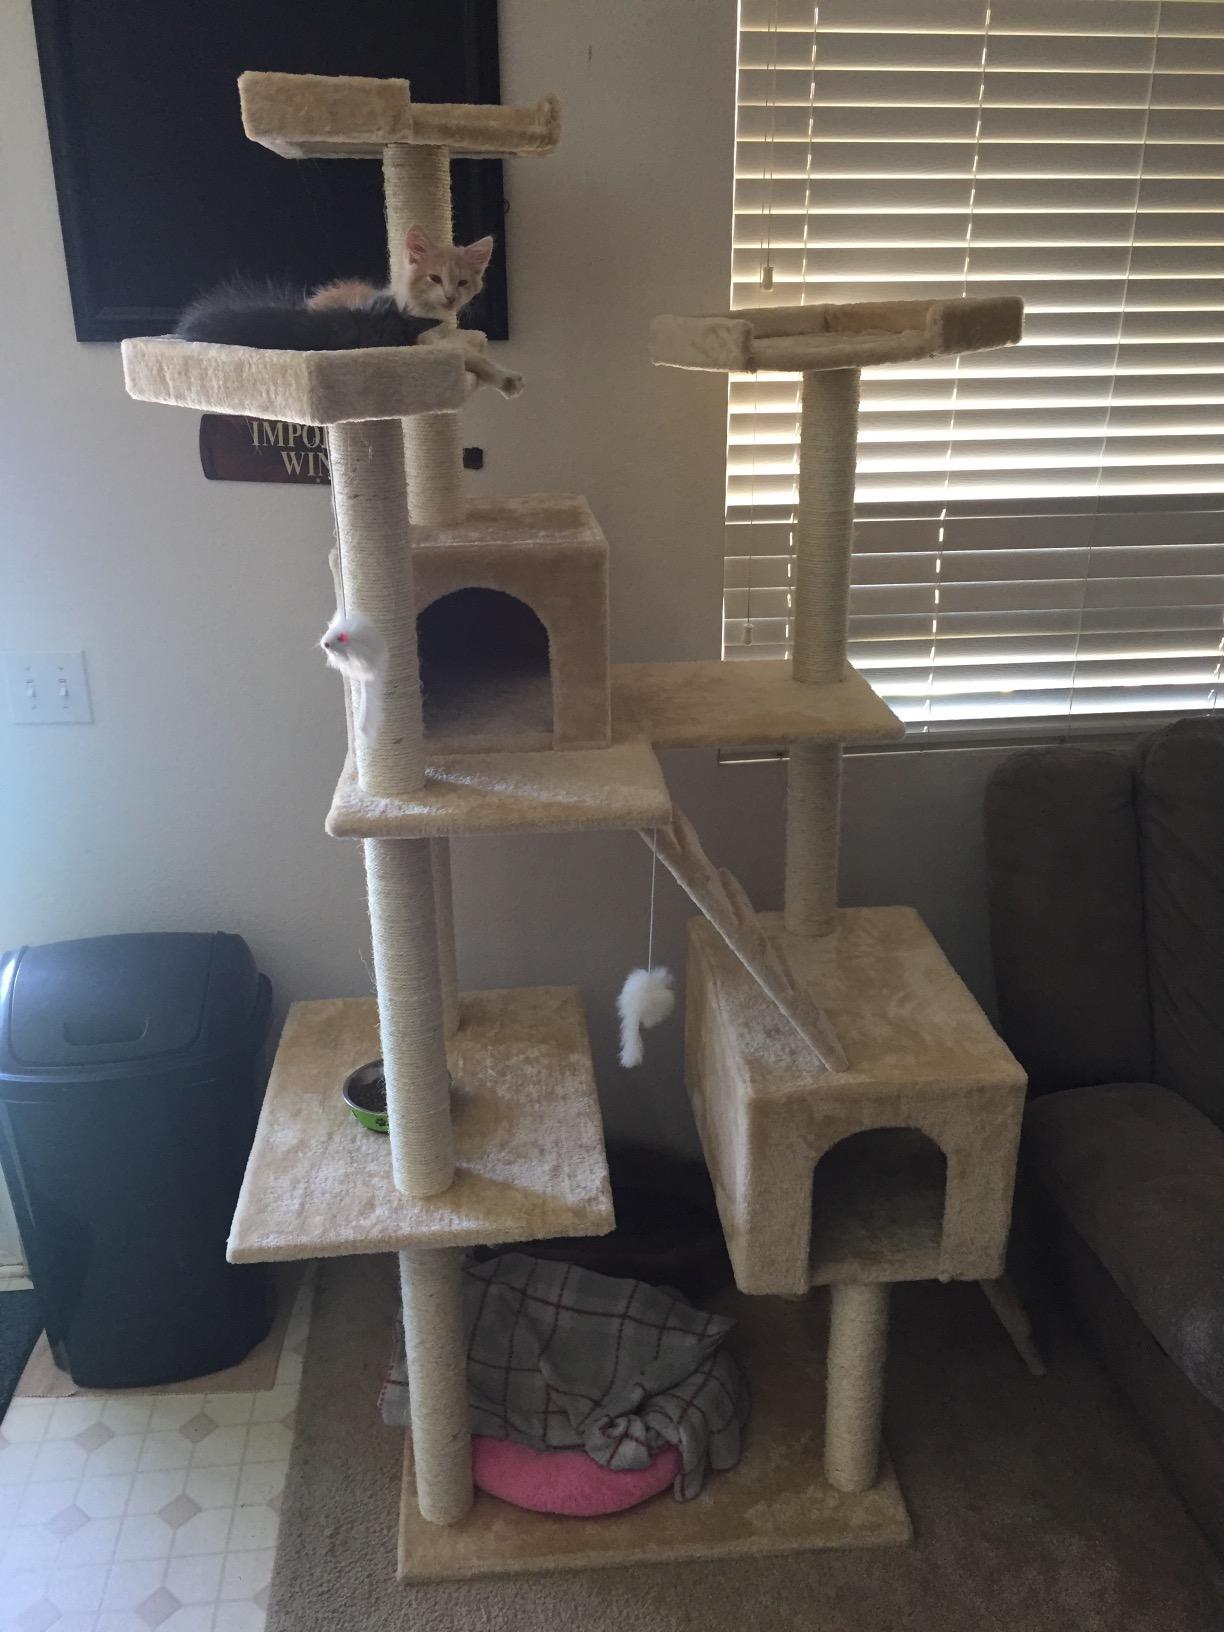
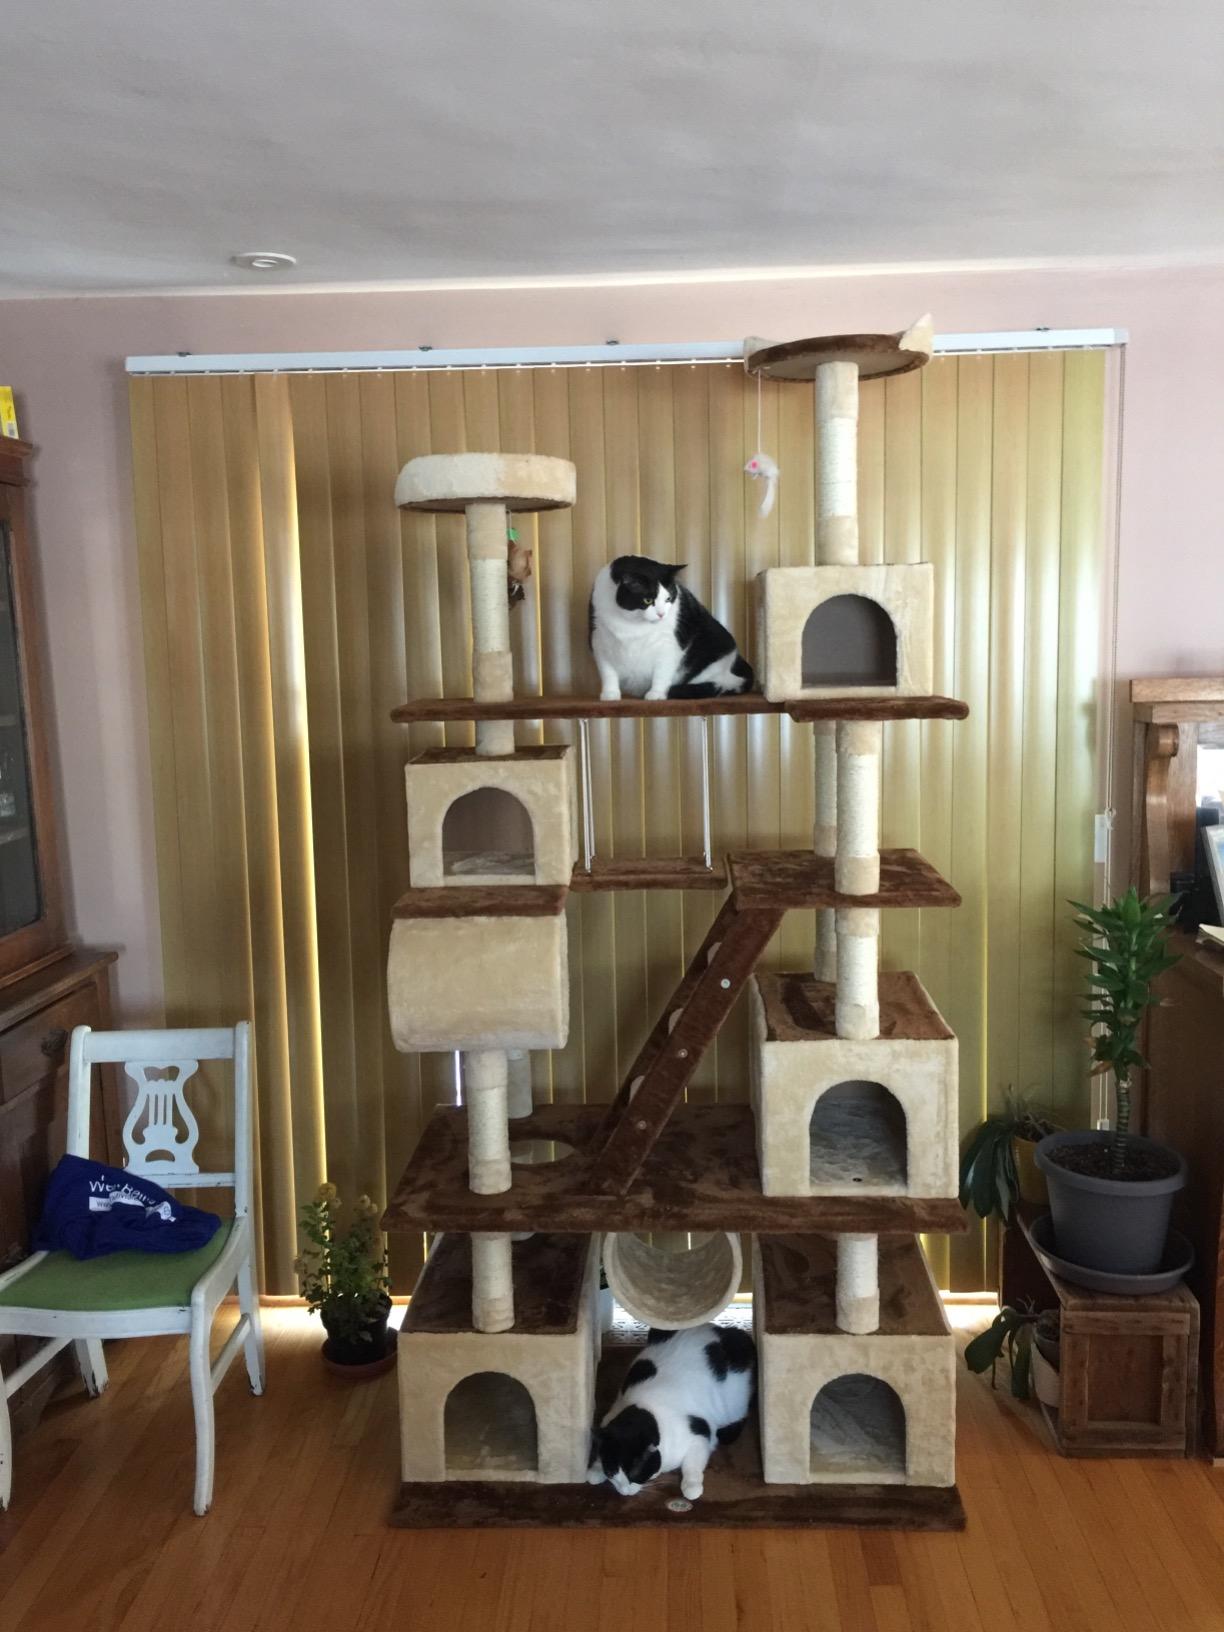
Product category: items_cat tree
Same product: no